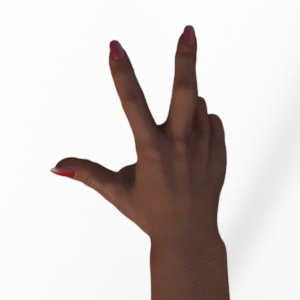
Label: scissors